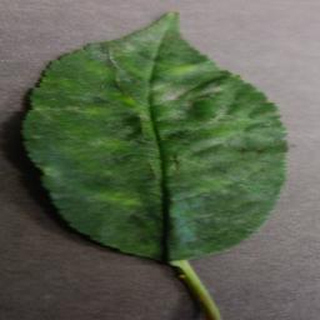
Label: cherry_powdery_mildew